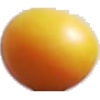
Label: Cherry Wax Yellow 1